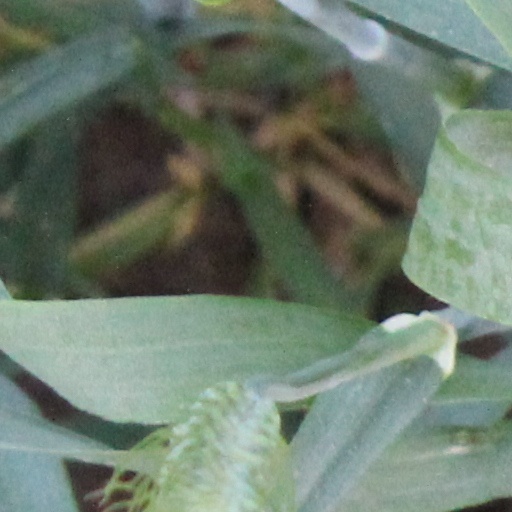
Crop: wheat